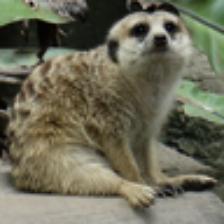
Label: NonHuman